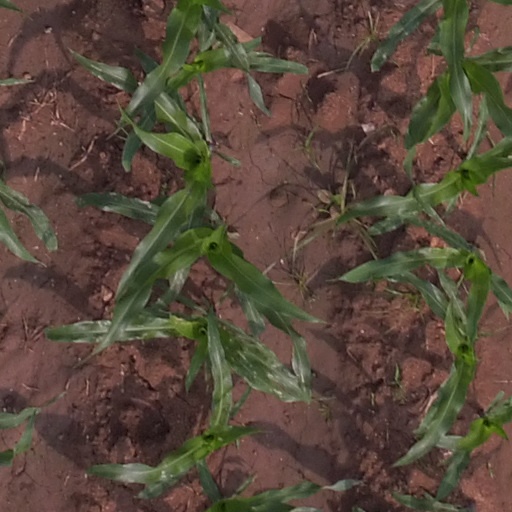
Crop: maize; corn